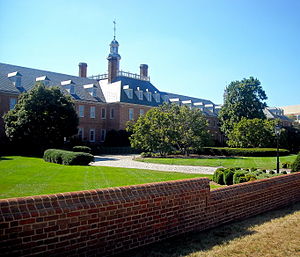
Fannie Mae
Fannie Mae's hovedkontor på 3900 Wisconsin Avenue, NW in Washington DC
Federal National Mortgage Association, populært kaldet Fannie Mae, er et amerikansk regerings-understøttet selskab, med tilladelse til udstede lån og lånegarantier.